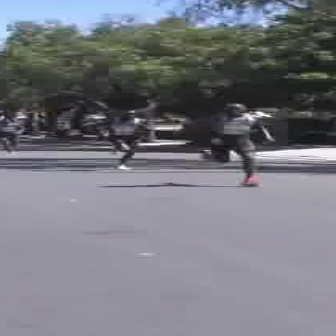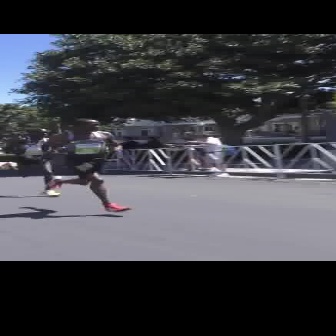
  Please identify the target specified by the bounding box [189,101,273,186] in the first image and locate it in the second image. Return the coordinates in [x_min,y_min,x_max,y_max] format.
Answer: [38,116,134,212]